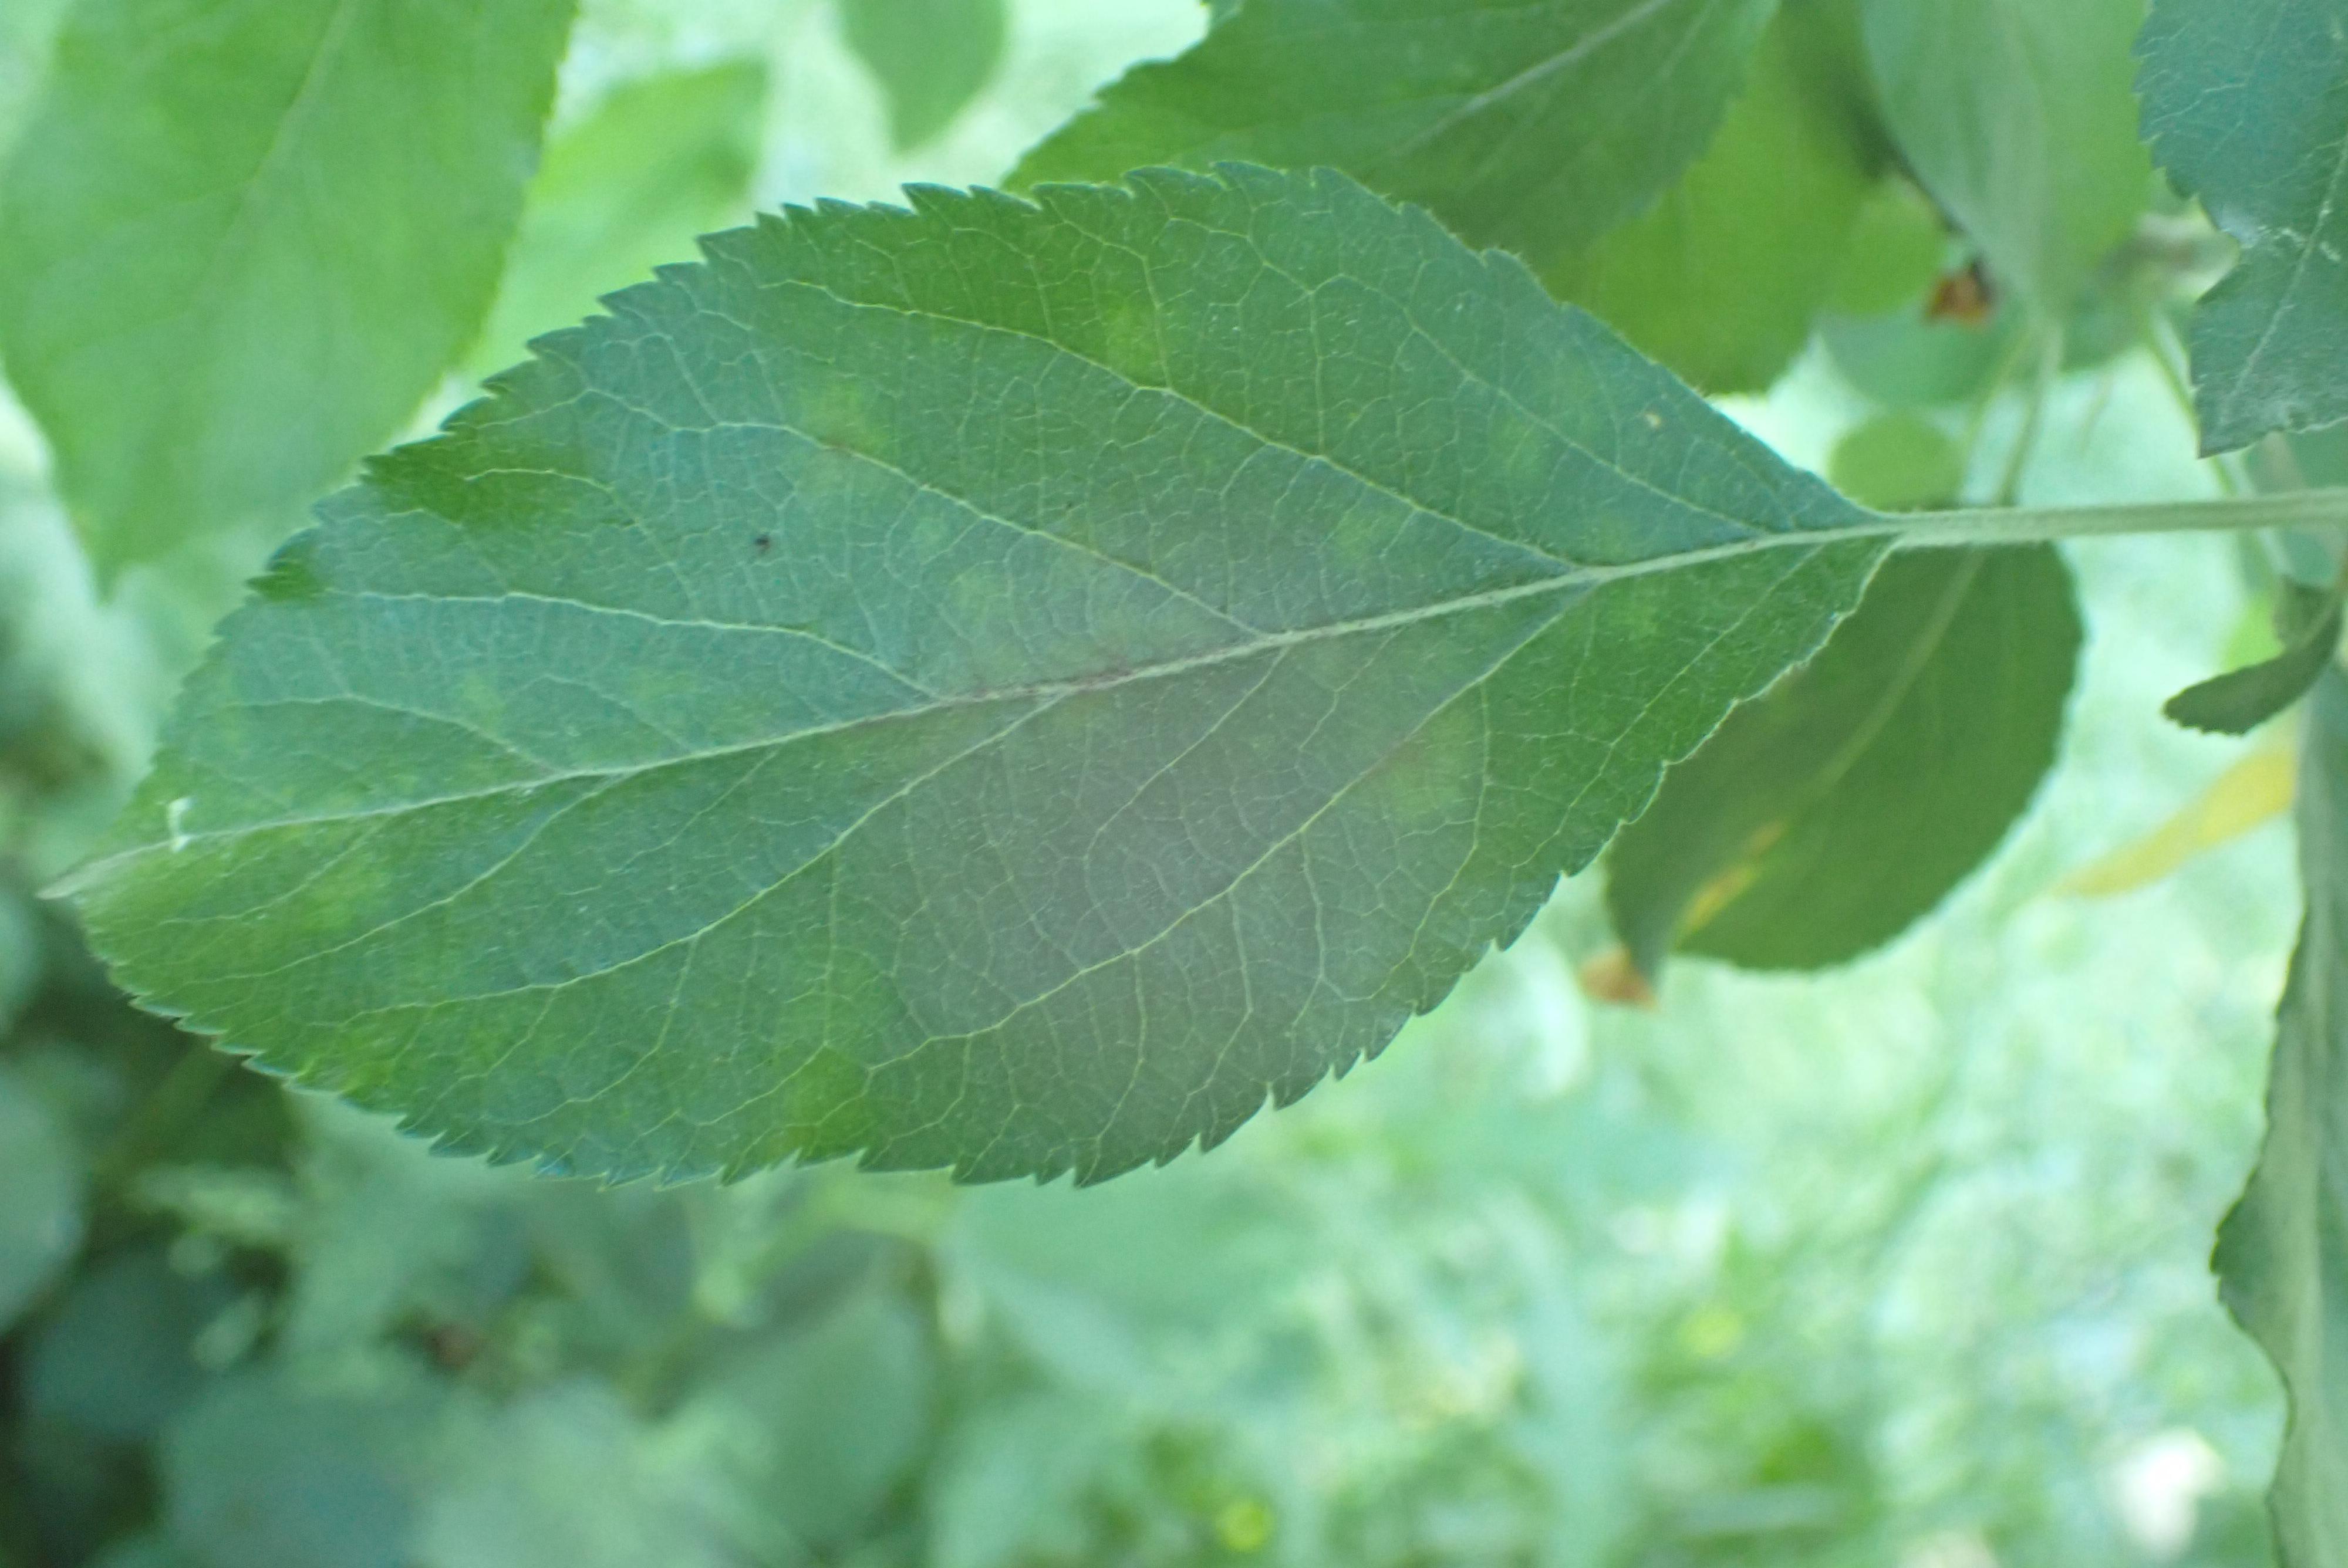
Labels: scab